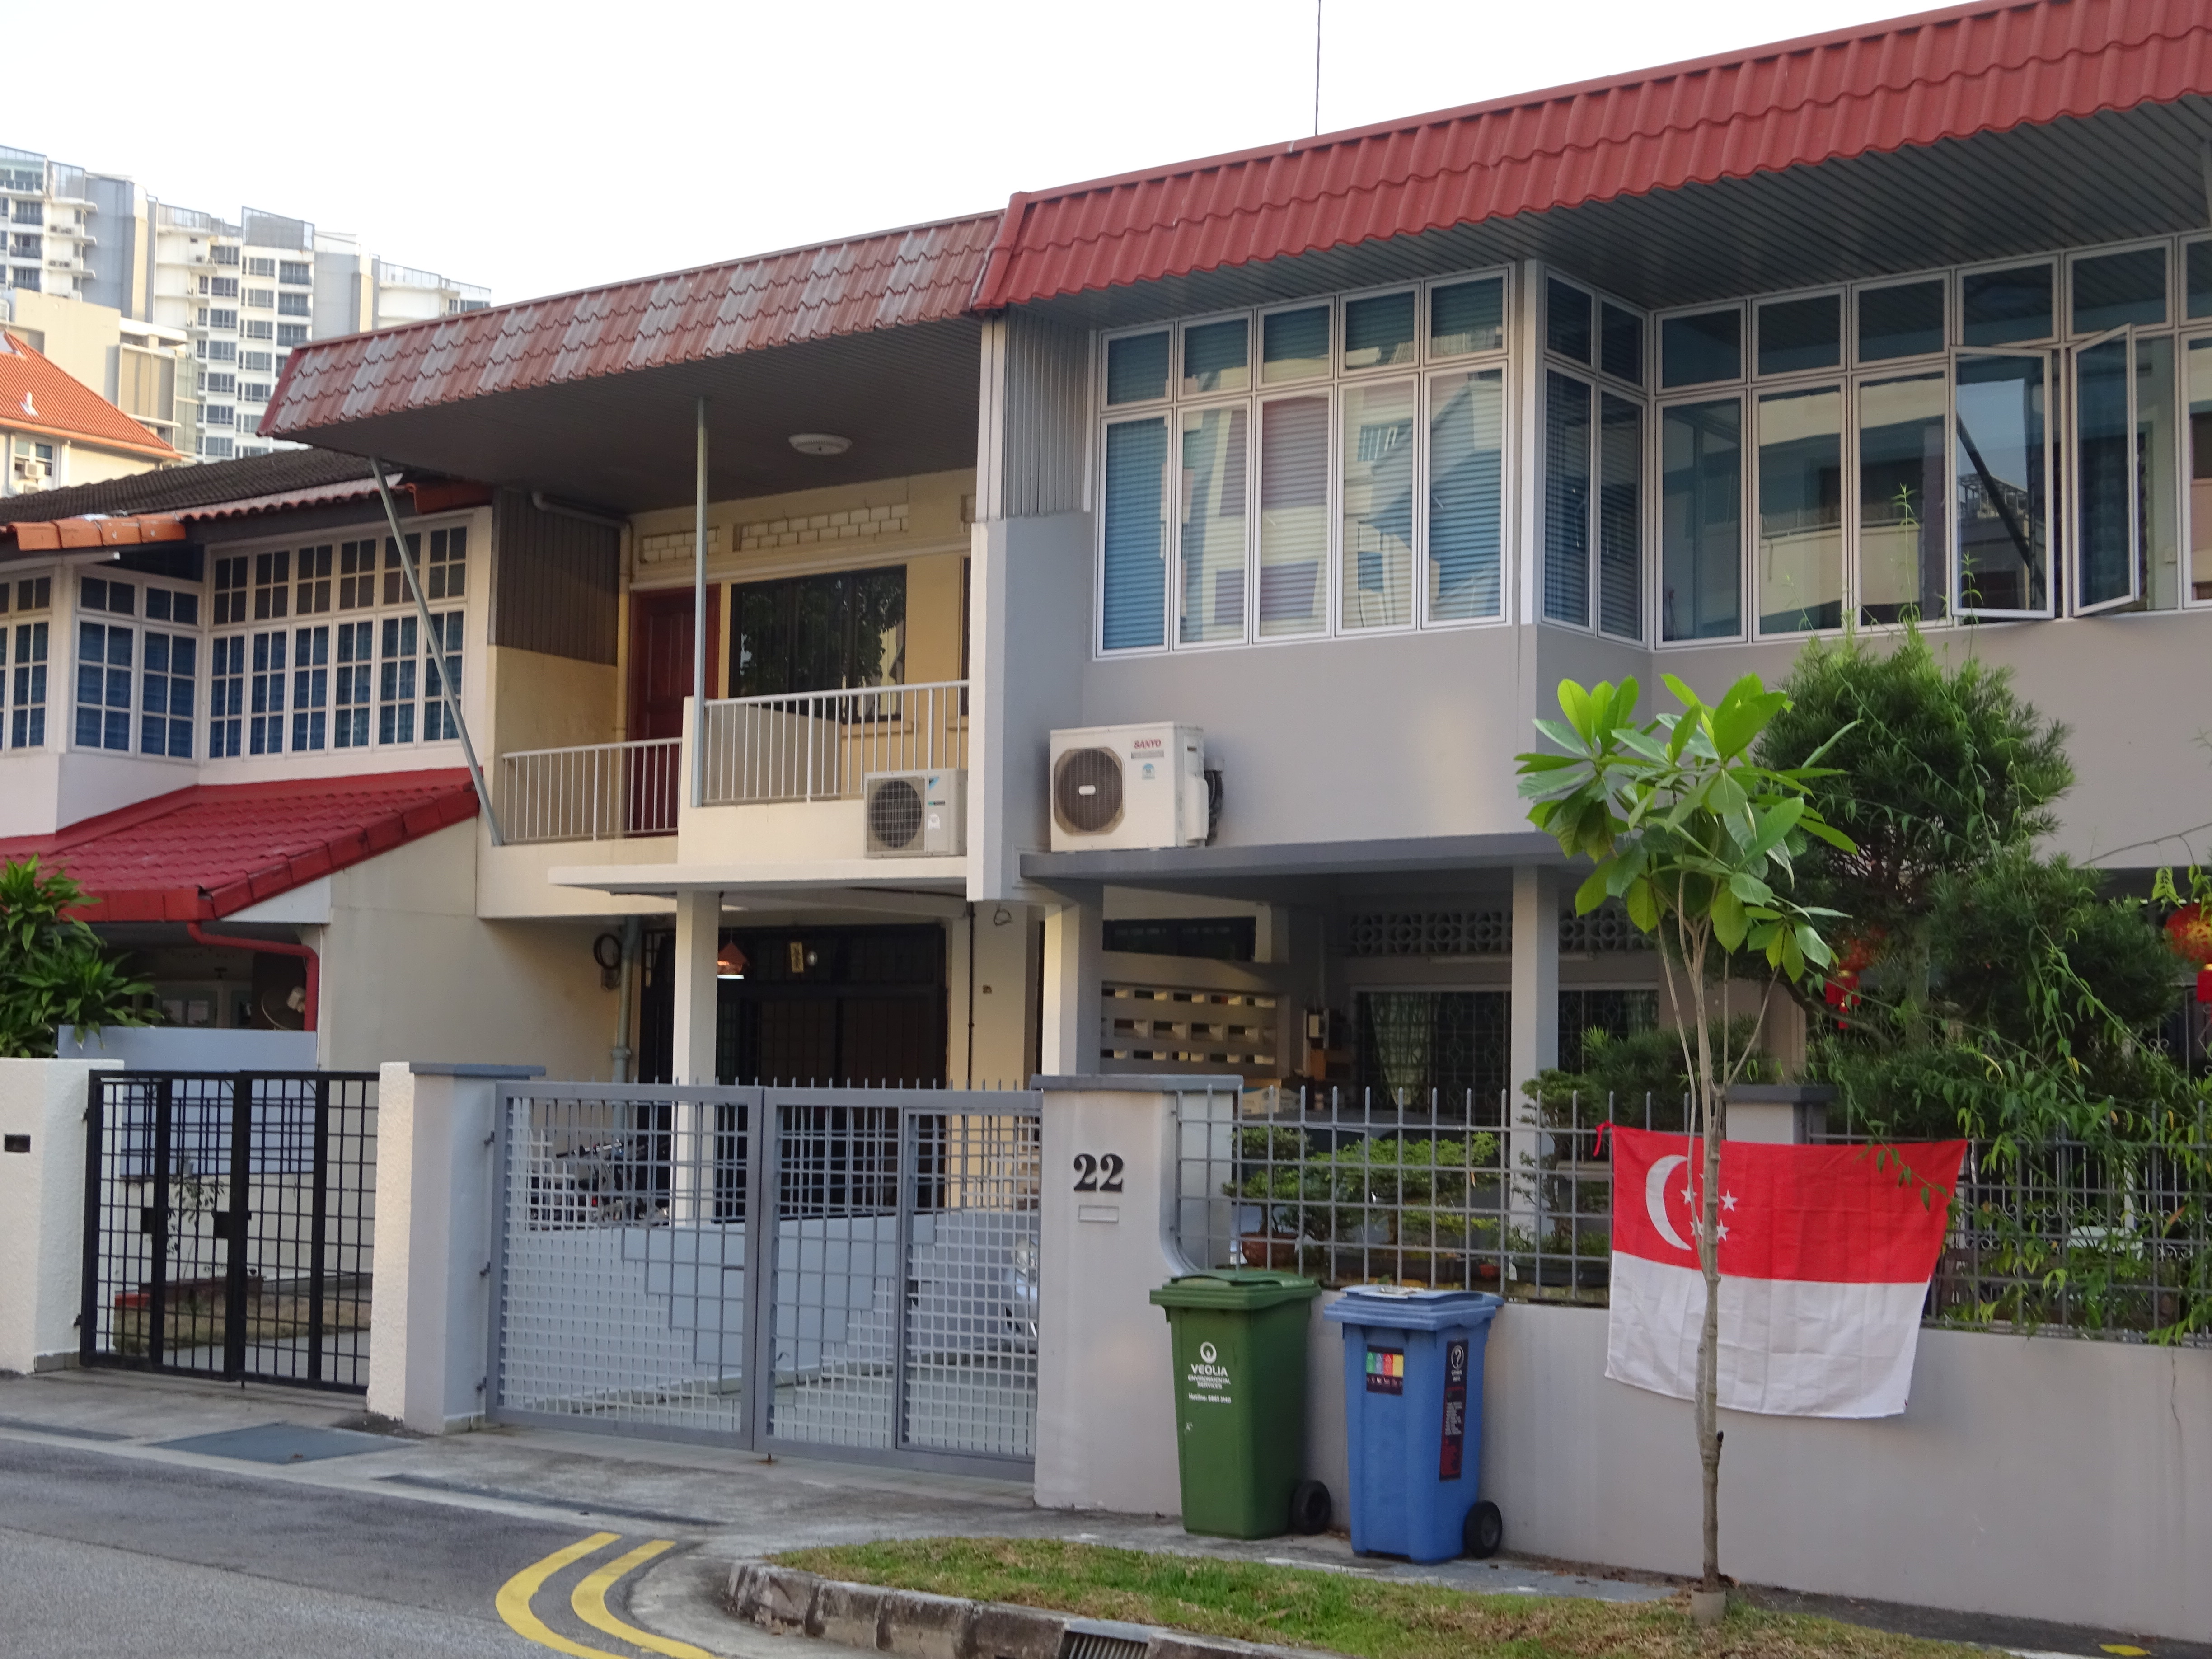
buildings, life, living, city, street, building, property, window, waste container, plant, waste containment, sky, door, neighbourhood, residential area, house, facade, fence, real estate, gas, urban design, commercial building, condominium, mixed use, apartment, fixture, tree, recycling bin, home, roof, palm tree, home fencing, balcony, transport